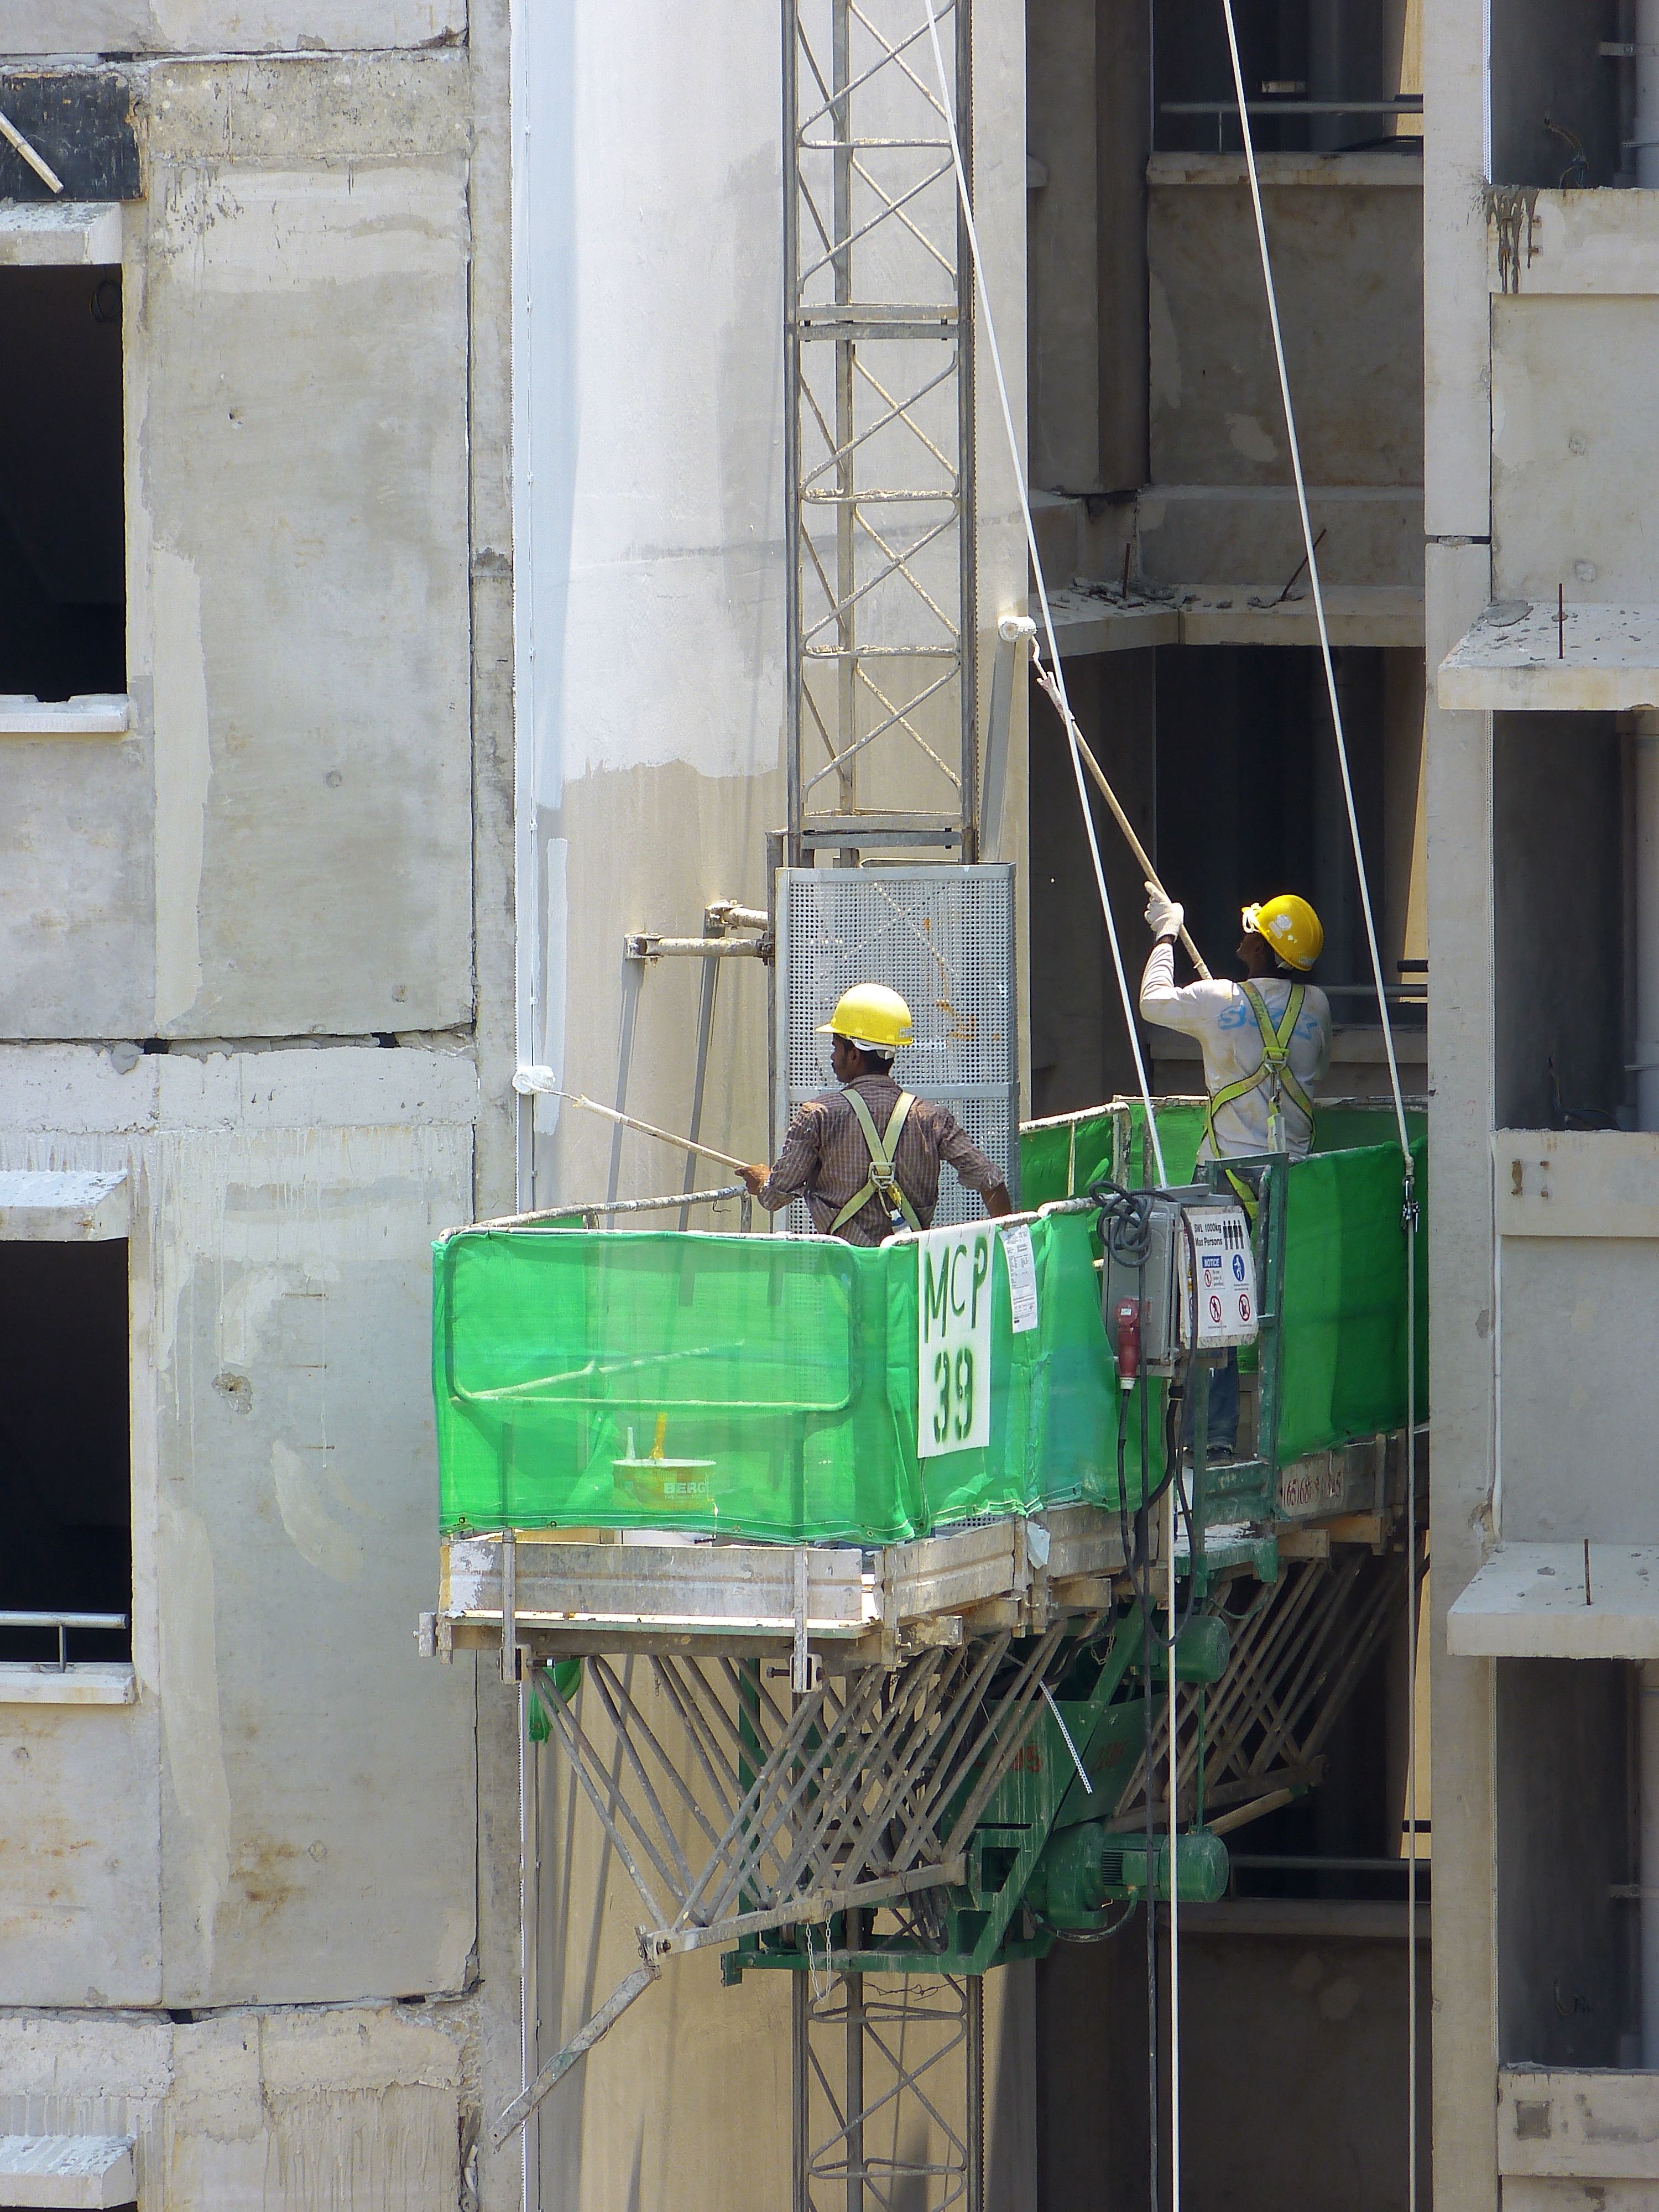
architecture, building, transport, construction, vehicle, mast, metal, industry, electricity, painting, housing, construction site, windows, waste, elevator, singapore, heavy equipment, under construction, building site, building construction, urban area, men at work